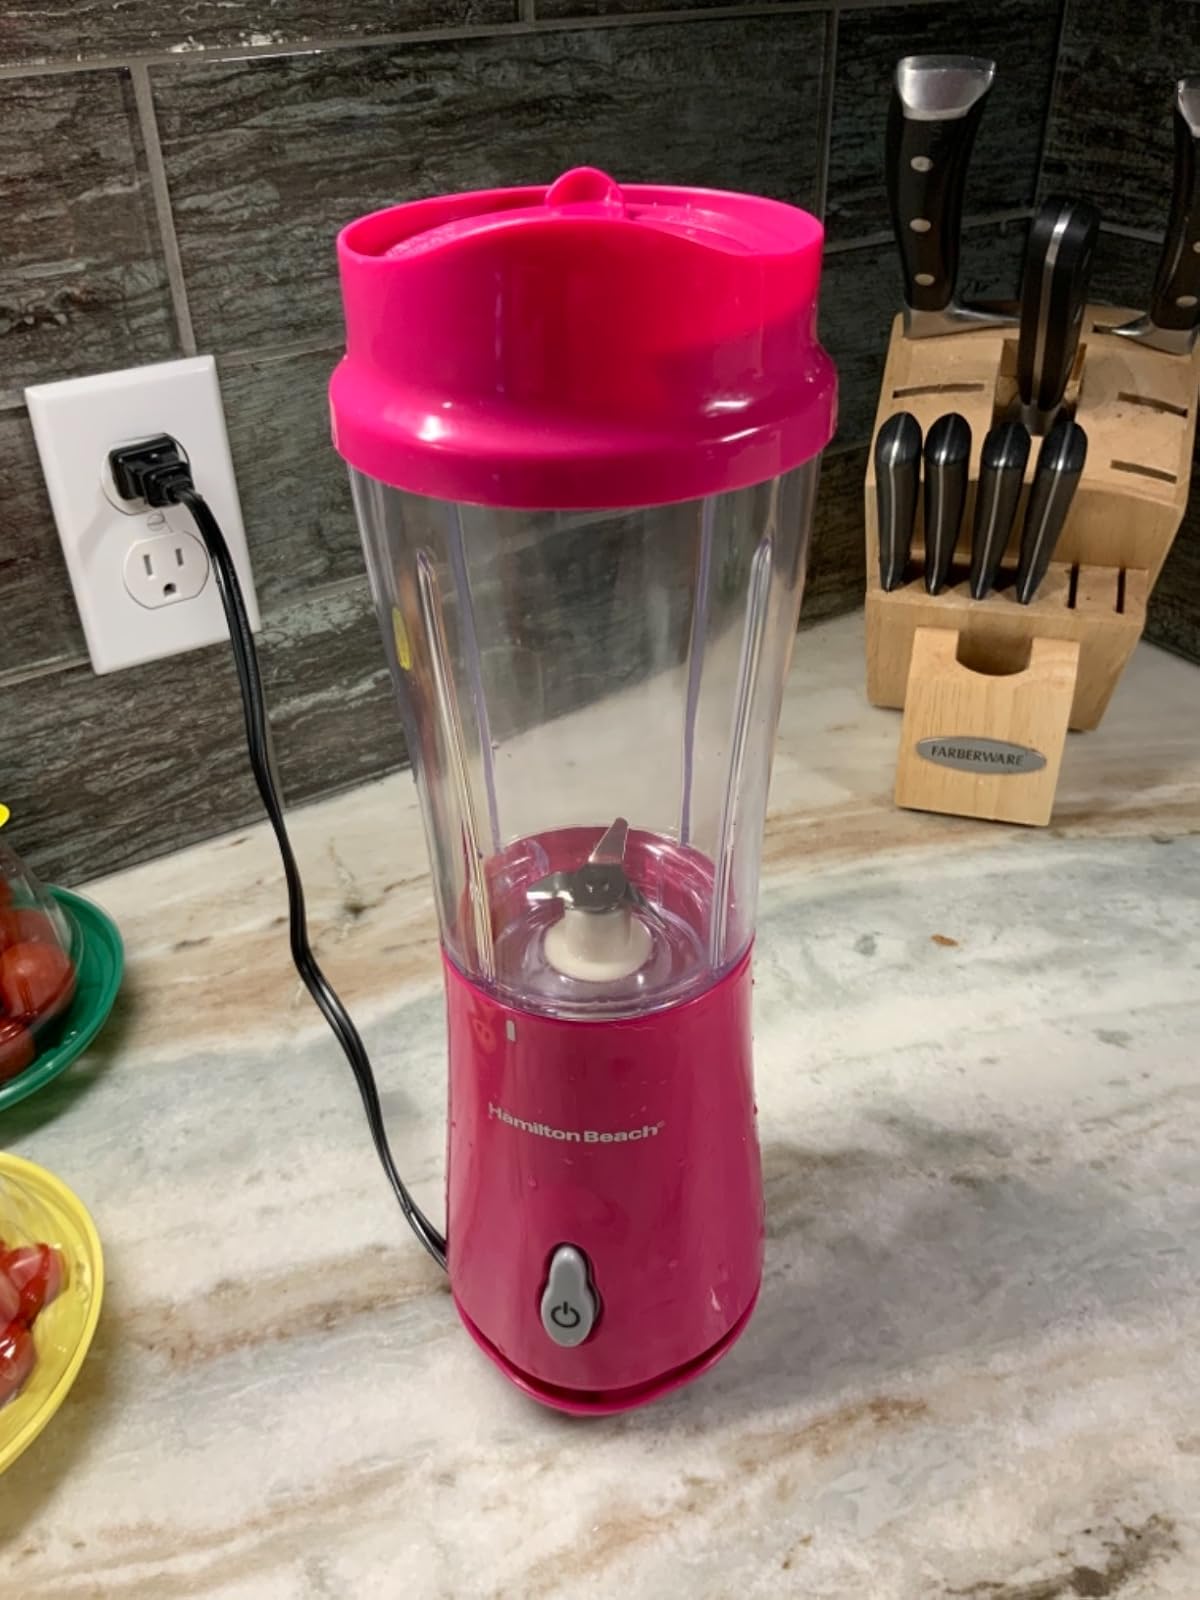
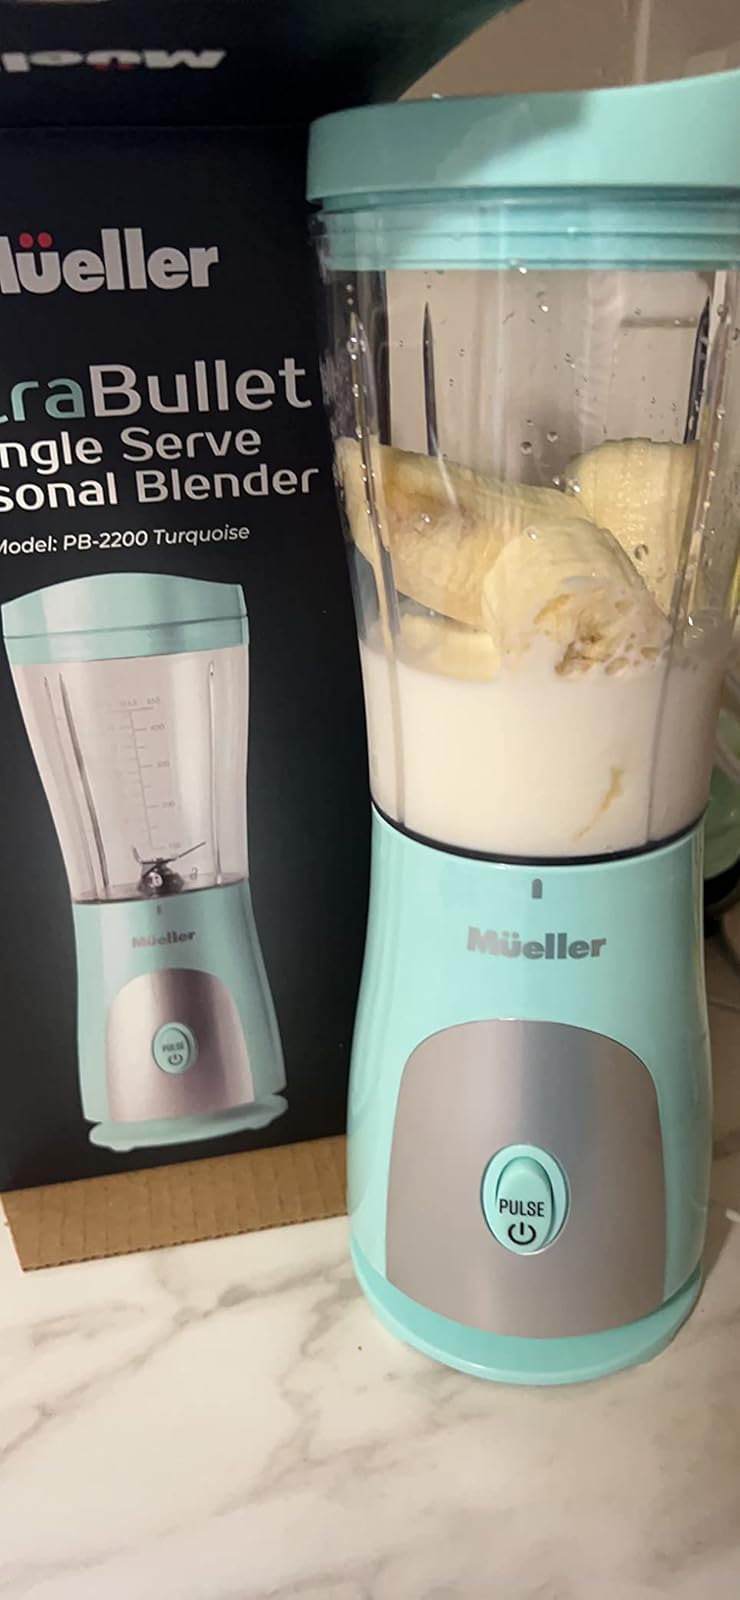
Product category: items_blender
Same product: no